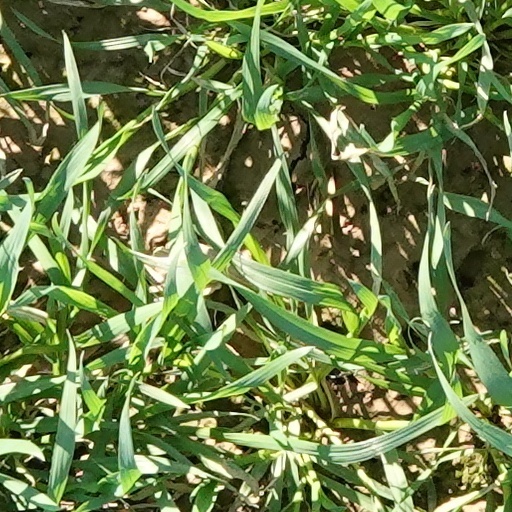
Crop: wheat